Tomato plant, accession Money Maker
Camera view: tilt-top (135 deg); turntable rotation: 180 degrees
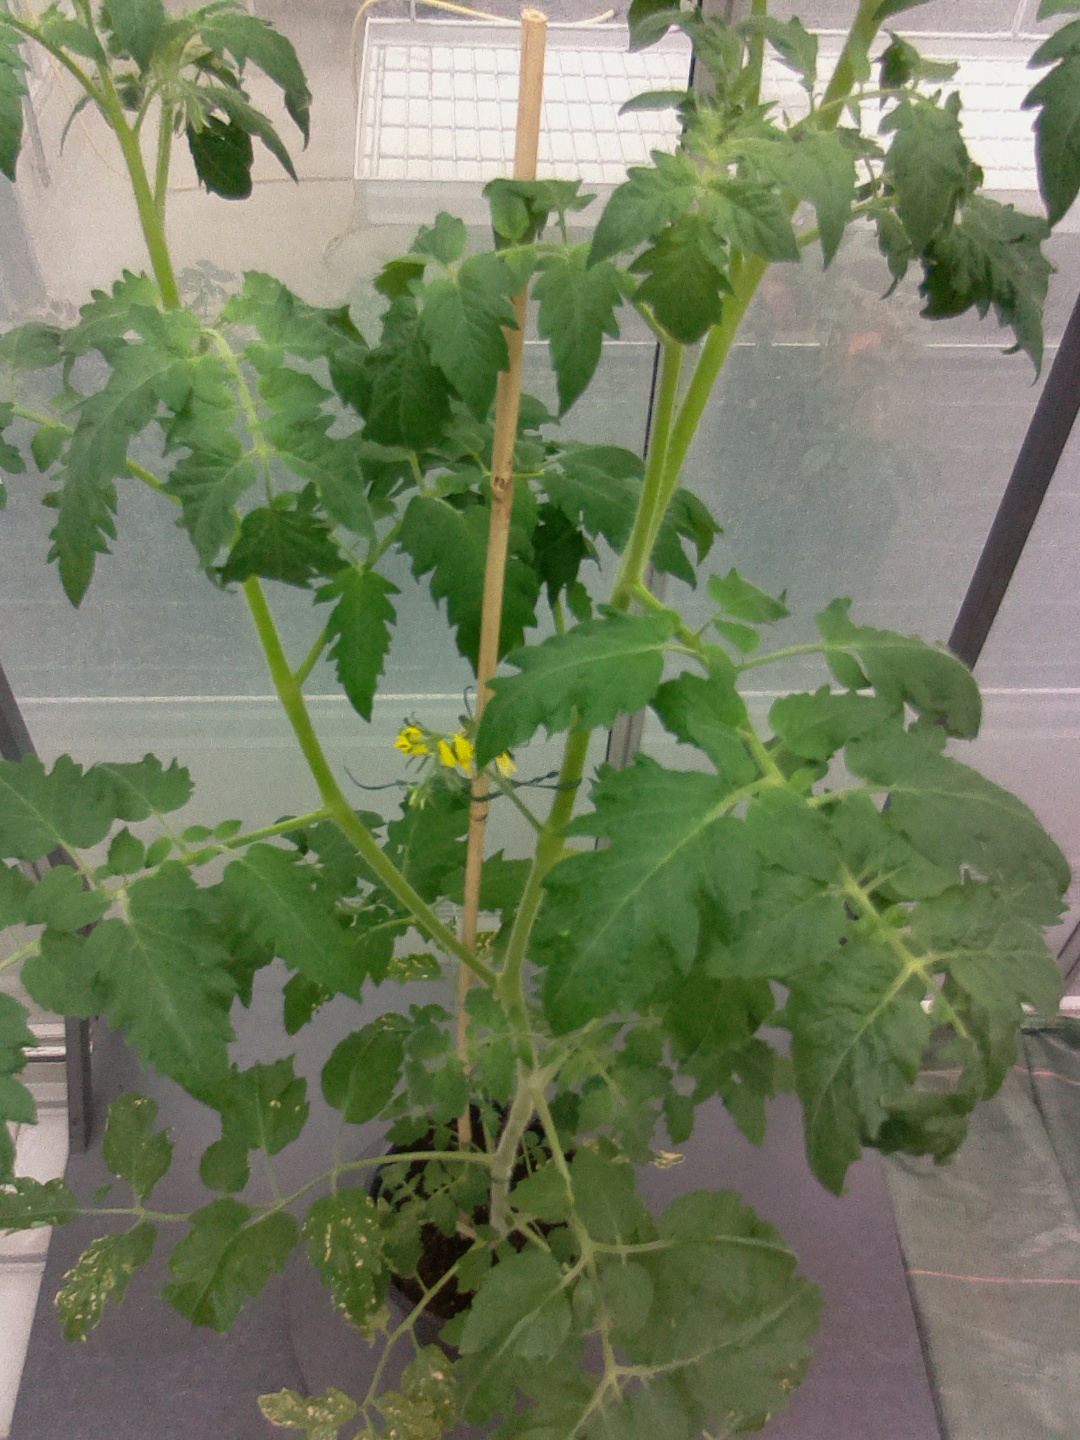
BBCH growth stage 69: End of flowering, 90%-100% of flowers open, more petals falling